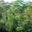
Label: forest